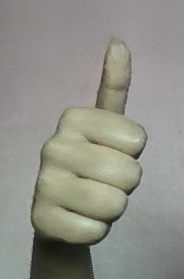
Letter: aleff